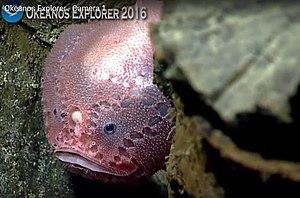
Chaunacops coloratus, ou Bathychaunax coloratus, est une espèce de poissons abyssaux de la famille des Chaunacidae.
Le Okeanos Explorer est un navire océanographique de la National Oceanic and Atmospheric Administration, administration fédérale américaine d'exploration marine. Acheté en 2008 à l'United States Navy, un navire de surveillance maritime auxillaire de la classe Stalwart équipé d'une flûte sismique, il est destiné à l'exploration des abysses et à l'océanographie, grâce à sa capacité à accueillir un sous-marin de profondeurs extrêmes (Véhicule sous-marin téléguidé).
Les Chaunacidae forment une famille de poissons abyssaux de l'ordre des Lophiiformes, et comportant deux genres.